Montgomery, Texas

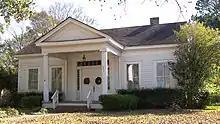
The Arnold-Simonton House, built in 1845, is a Recorded Texas Historic Landmark and was formerly listed on the National Register of Historic Places.

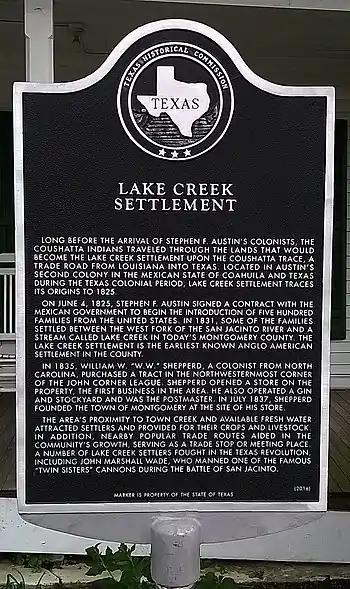
Texas Historical Commission marker approved for the Lake Creek Settlement located in front of the Nat Hart Davis Cottage, 308 Liberty Street, Montgomery, Texas.

In 2012, the city established Fernland Historical Park to serve as a permanent location for some of the oldest remaining buildings and artifacts in Texas. A non-profit group, Fernland, Inc., and Sam Houston State University assisted the city in restoring and relocating the buildings to the park.